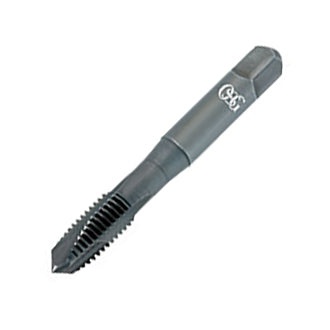
OSG 1707201 1/4-20 H5 3S/P PLUG EXO VC-10NI S/O
OSG 1707201 1/4-20 H5 3S/P PLUG EXO VC-10NI S/O Stock Item at OSG
Brand: OSG
Category: Hardware > Tools > Taps & Dies > Hex Dies